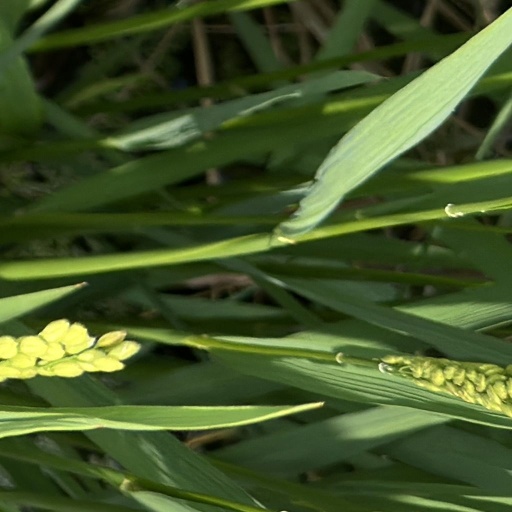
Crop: rice